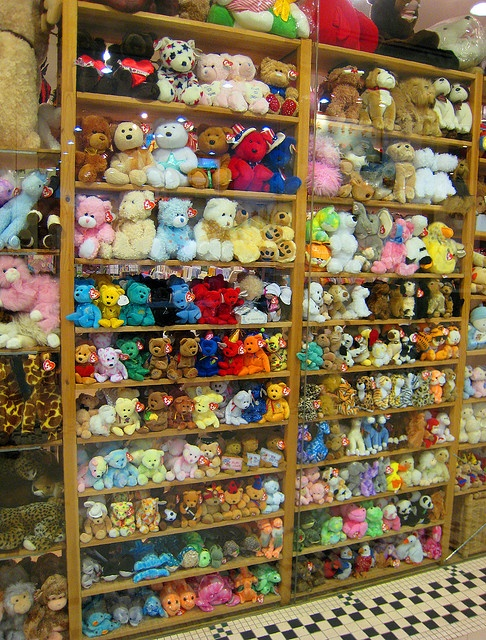
a bunch of stuffed animals are on wooden shelves
a lot of little stuffed animals sitting on some shelves
A collection of Beanie Babies displayed on wooden shelves.
A colorful display of hundreds of small teddy bears is featured.
Ty Beanie Babies displayed in a toy store.